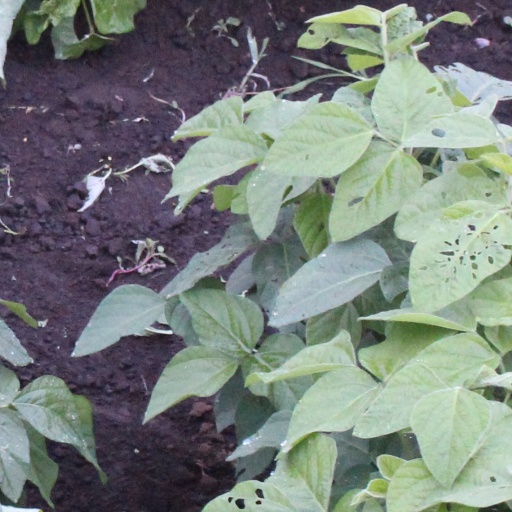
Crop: soybean